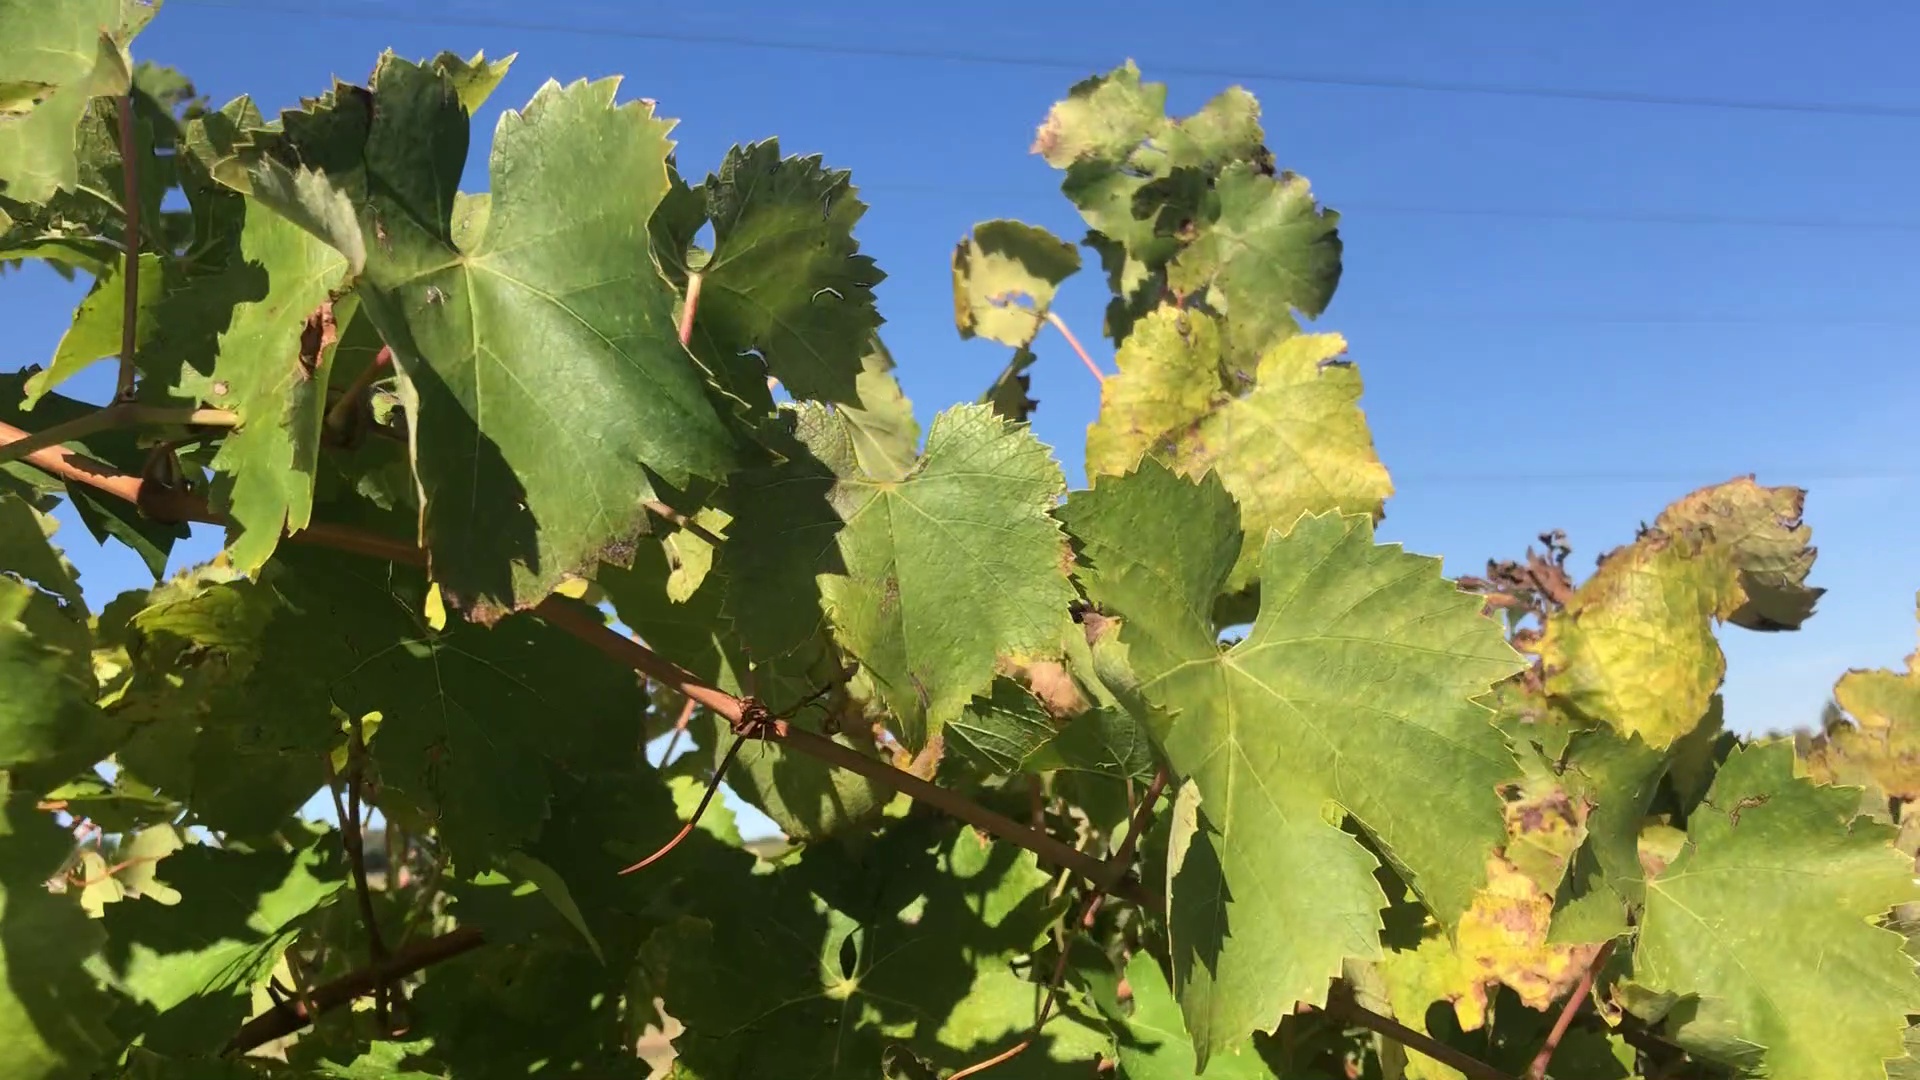
Label: healthy